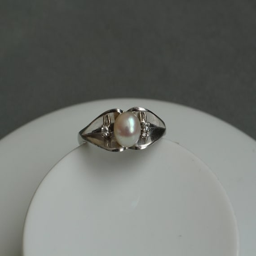
elegant karat solid gold ring with a pearl and diamonds , year .